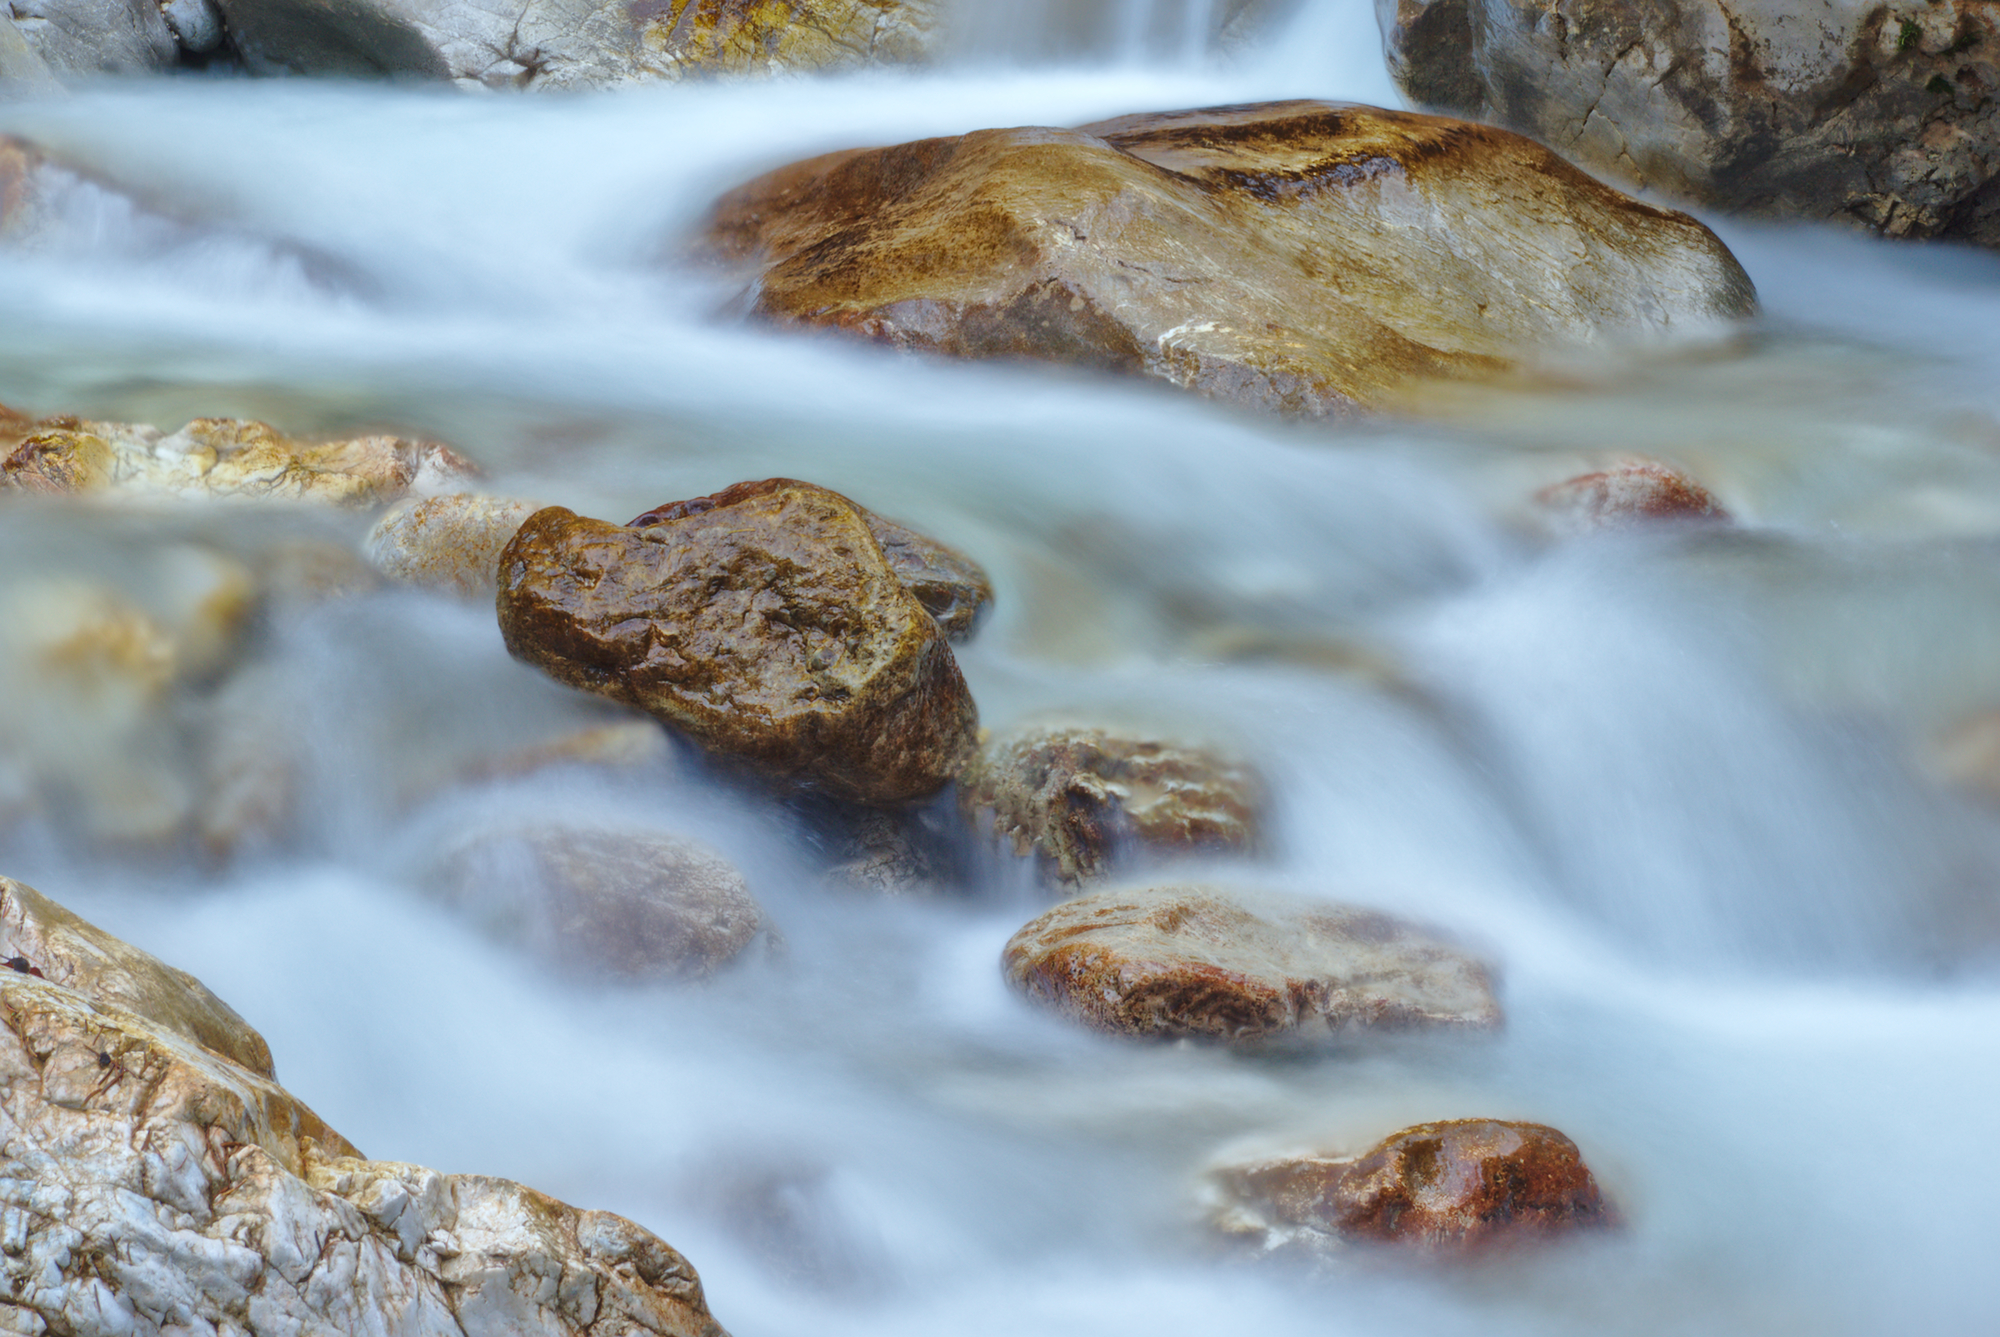
landscape, sea, water, nature, outdoor, rock, winter, sunlight, morning, leaf, river, stone, stream, ice, reflection, autumn, rapid, season, body of water, austria, longexposure, tirol, auburn, water feature, curved, kufstein